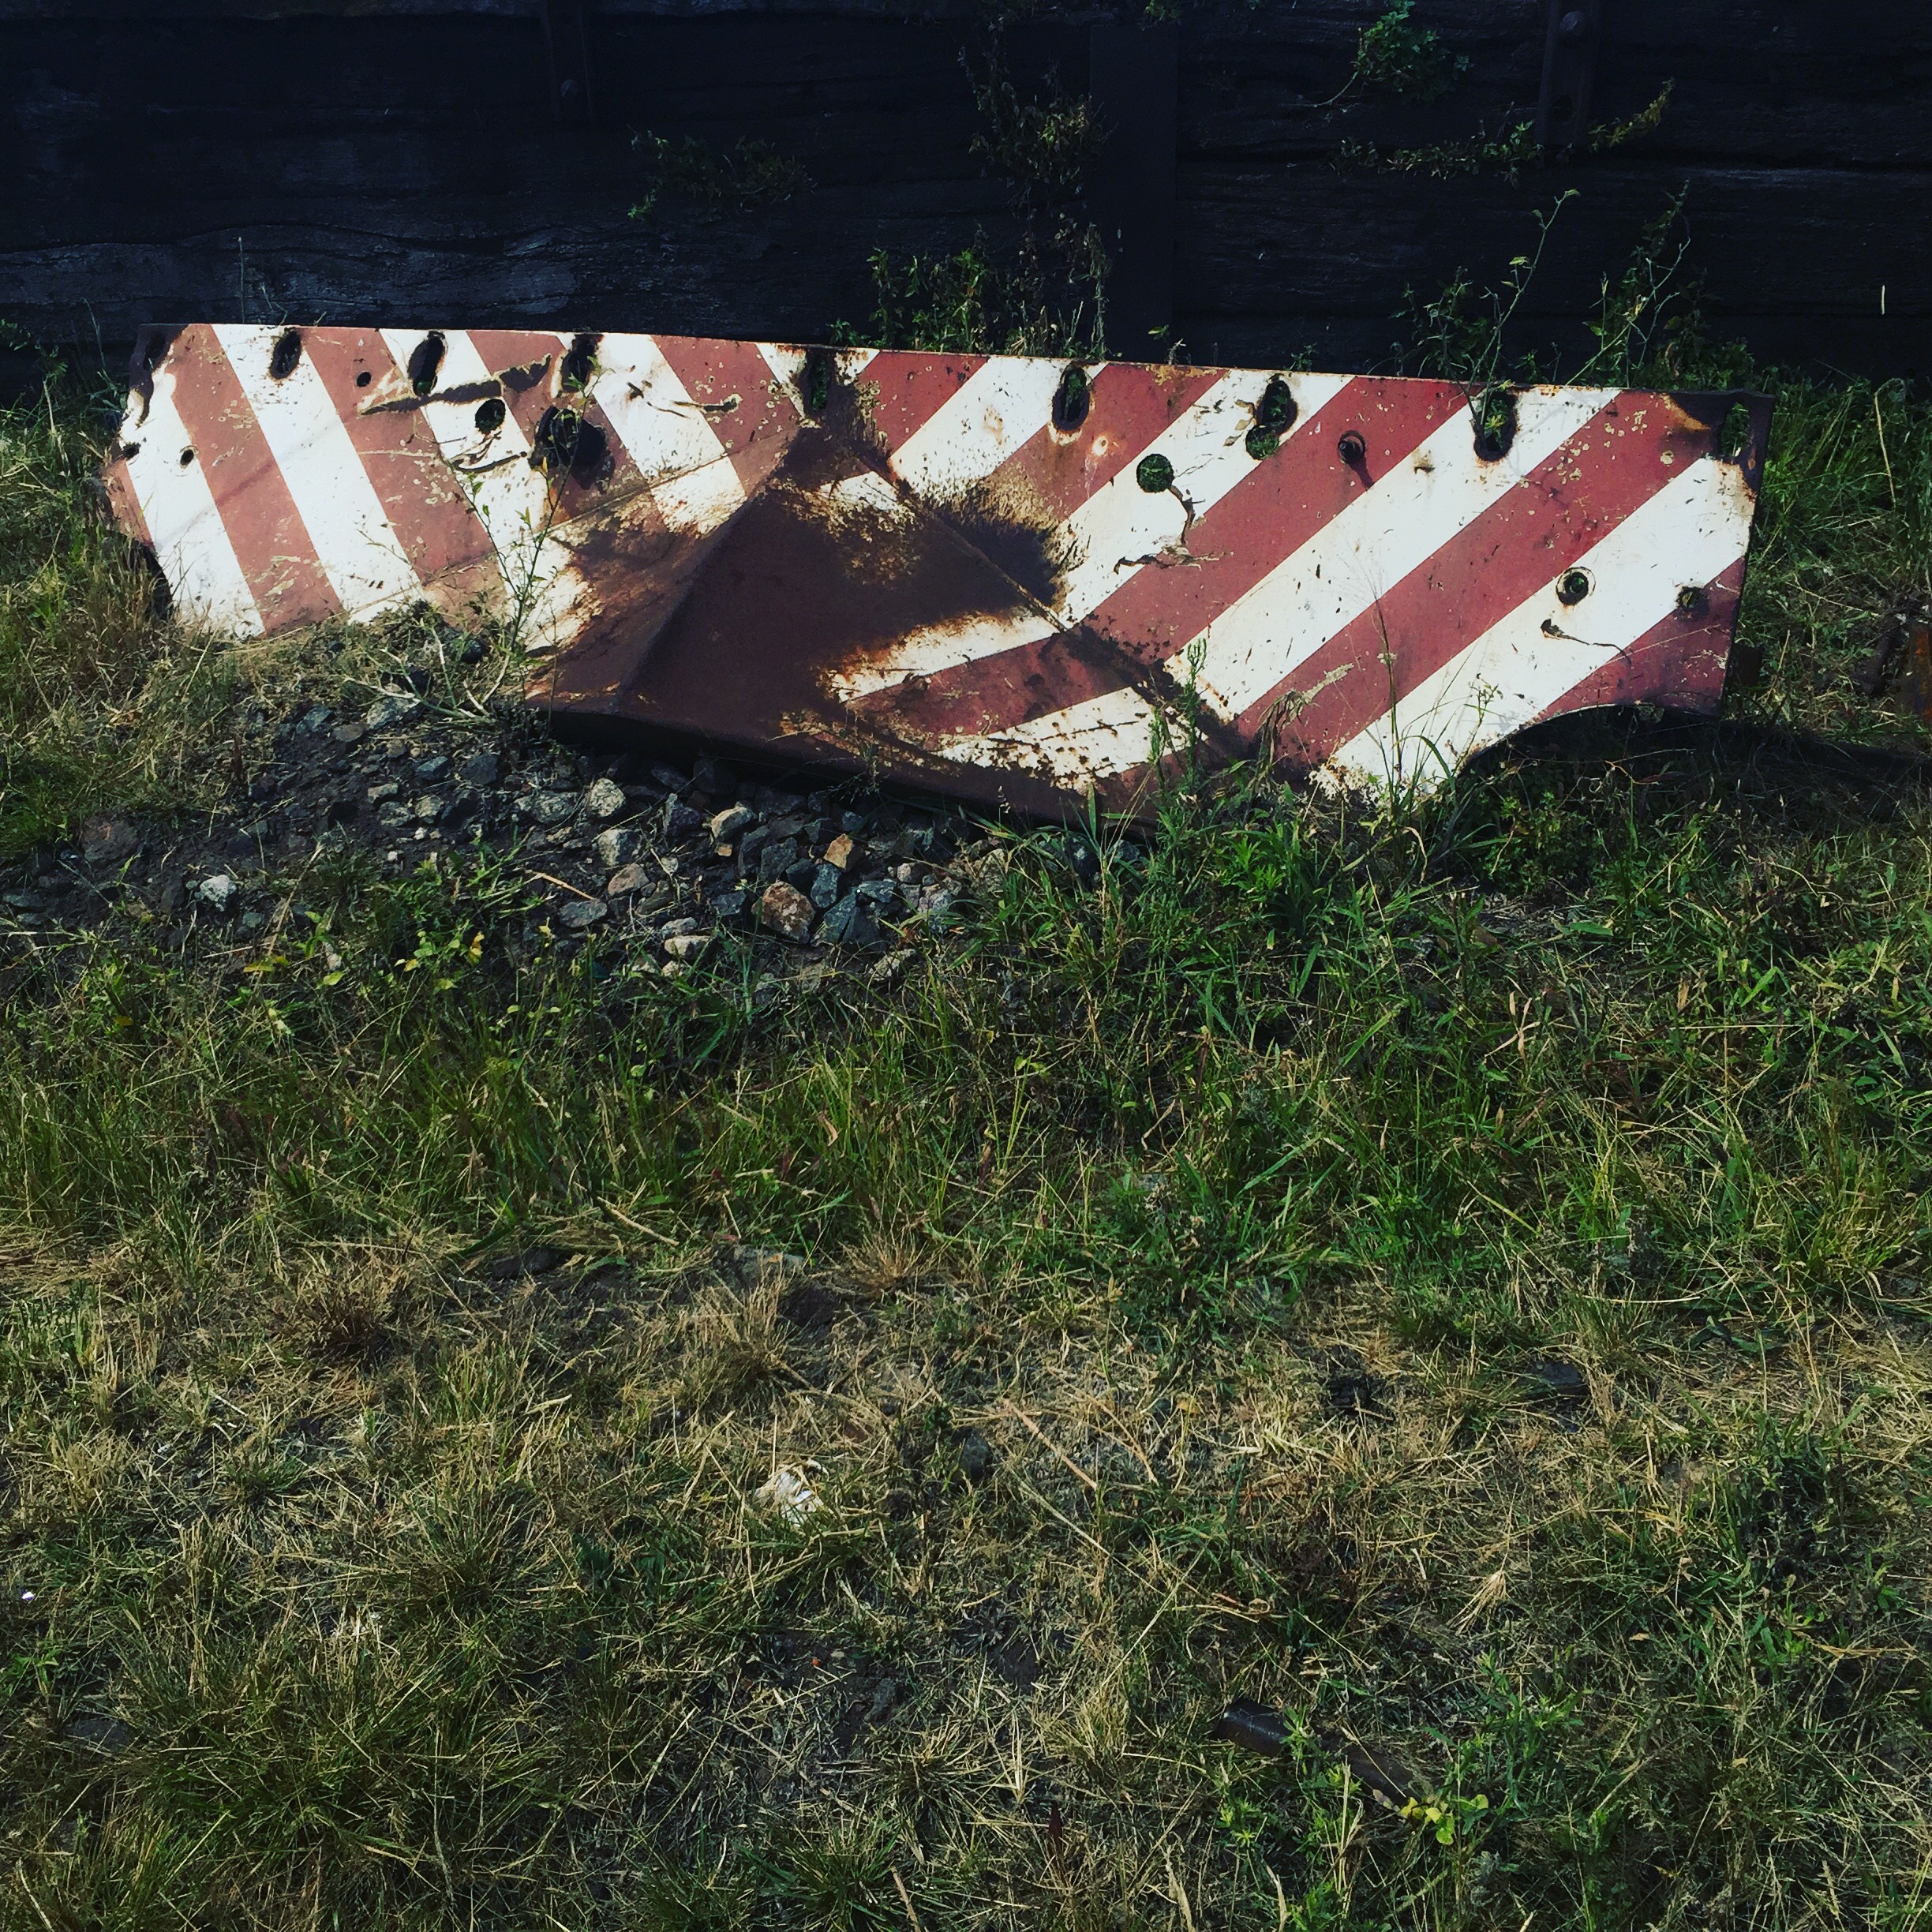
iphone, tree, grass, wood, lawn, leaf, train, vehicle, abandoned, agriculture, argentina, abandono, locomotives, iphoneography, ecosystem, project365, squareformat, buenosaires, ar, iphone6plus, 034